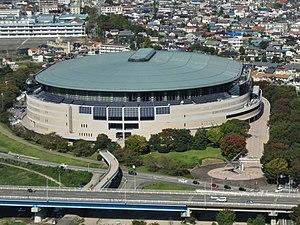
Le Yamada Green Dome Maebashi est une aréna située à Maebashi.